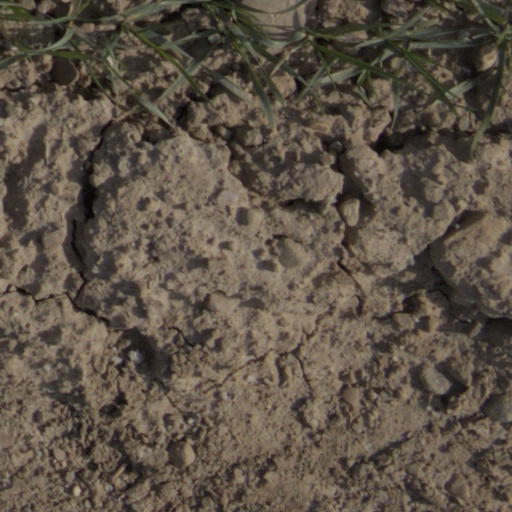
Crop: wheat